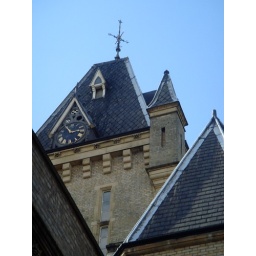
Today was Jason and Dee's Wedding Day. It was a stunning outdoor wedding and this clock tower was looking over us all.